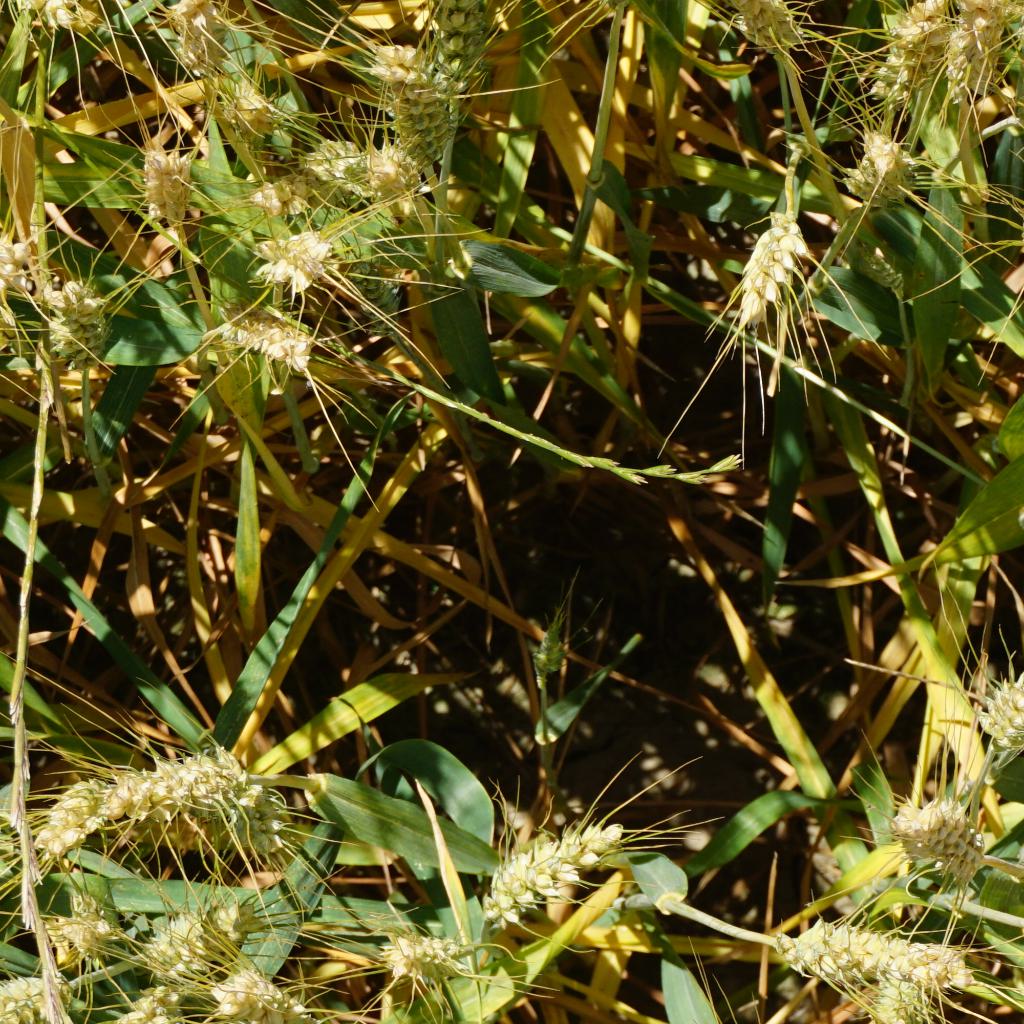
Country: France
Location: Gréoux
Wheat development stage: Filling - Ripening